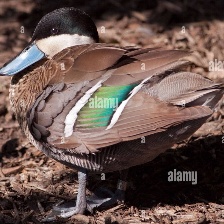
Species: PUNA TEAL
Scientific name: ANAS PUNA
ImageNet parent category: drake